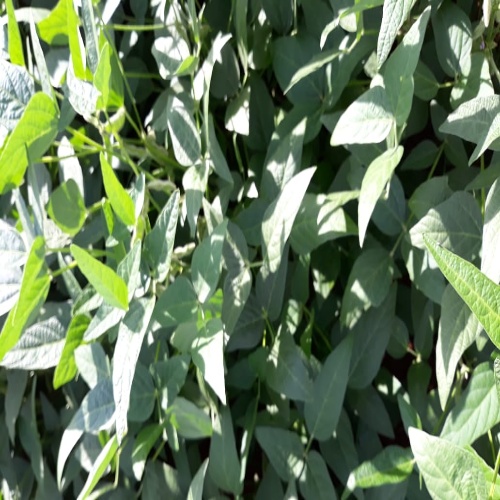
Label: Healthy